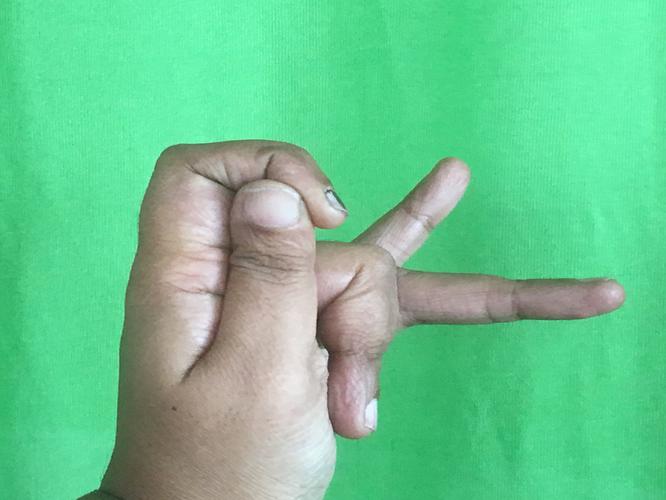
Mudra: Katakamukha_3
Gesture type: single_hand